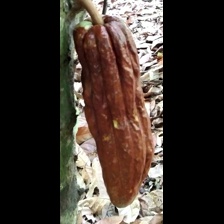
Label: phytophthora